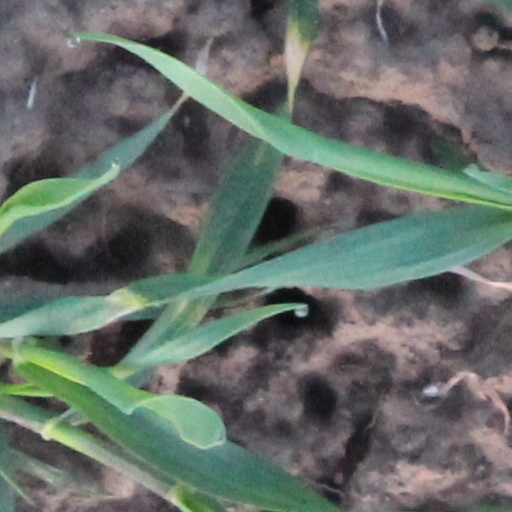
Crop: wheat